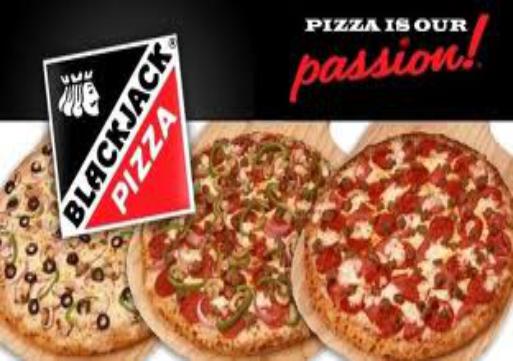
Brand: Blackjack Pizza
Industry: Food